Soho Baptist Chapel

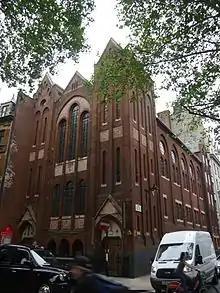
Soho Baptist Chapel

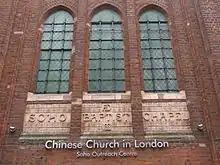
Soho Baptist Chapel (detail)

Soho Baptist Chapel is a church at 166a Shaftesbury Avenue, London, on the corner with Mercer Street. It was originally a Baptist church, which relocated to North Finchley and is now called High Road Baptist Church. The church is now the Chinese Church in London.